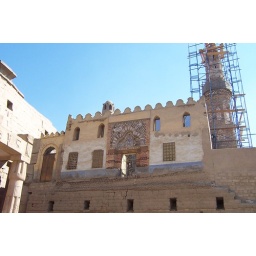
This is a temple inside a temple. Silt once covered the floor so the door in the photo was ground level